Ghazi Mohammed Daghistani

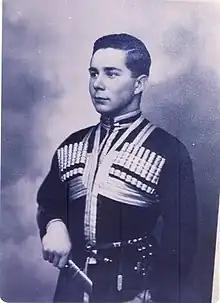

Major general Ghazi Mohammed Daghistani was born in Baghdad in 1912, the youngest son of Field marshal Fazil Daghistani Pasha.